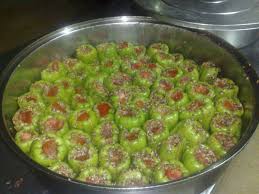
Yemek: biber_dolmasi